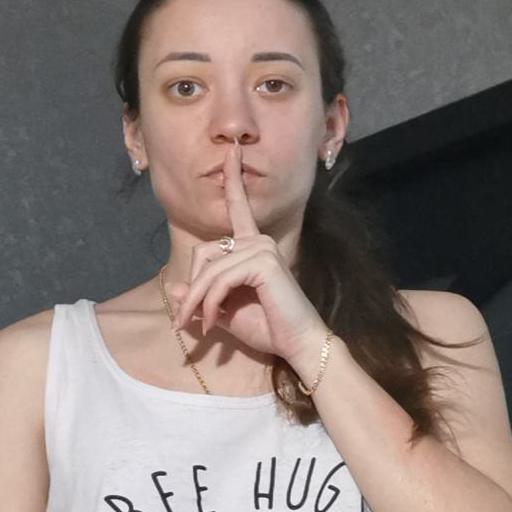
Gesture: mute